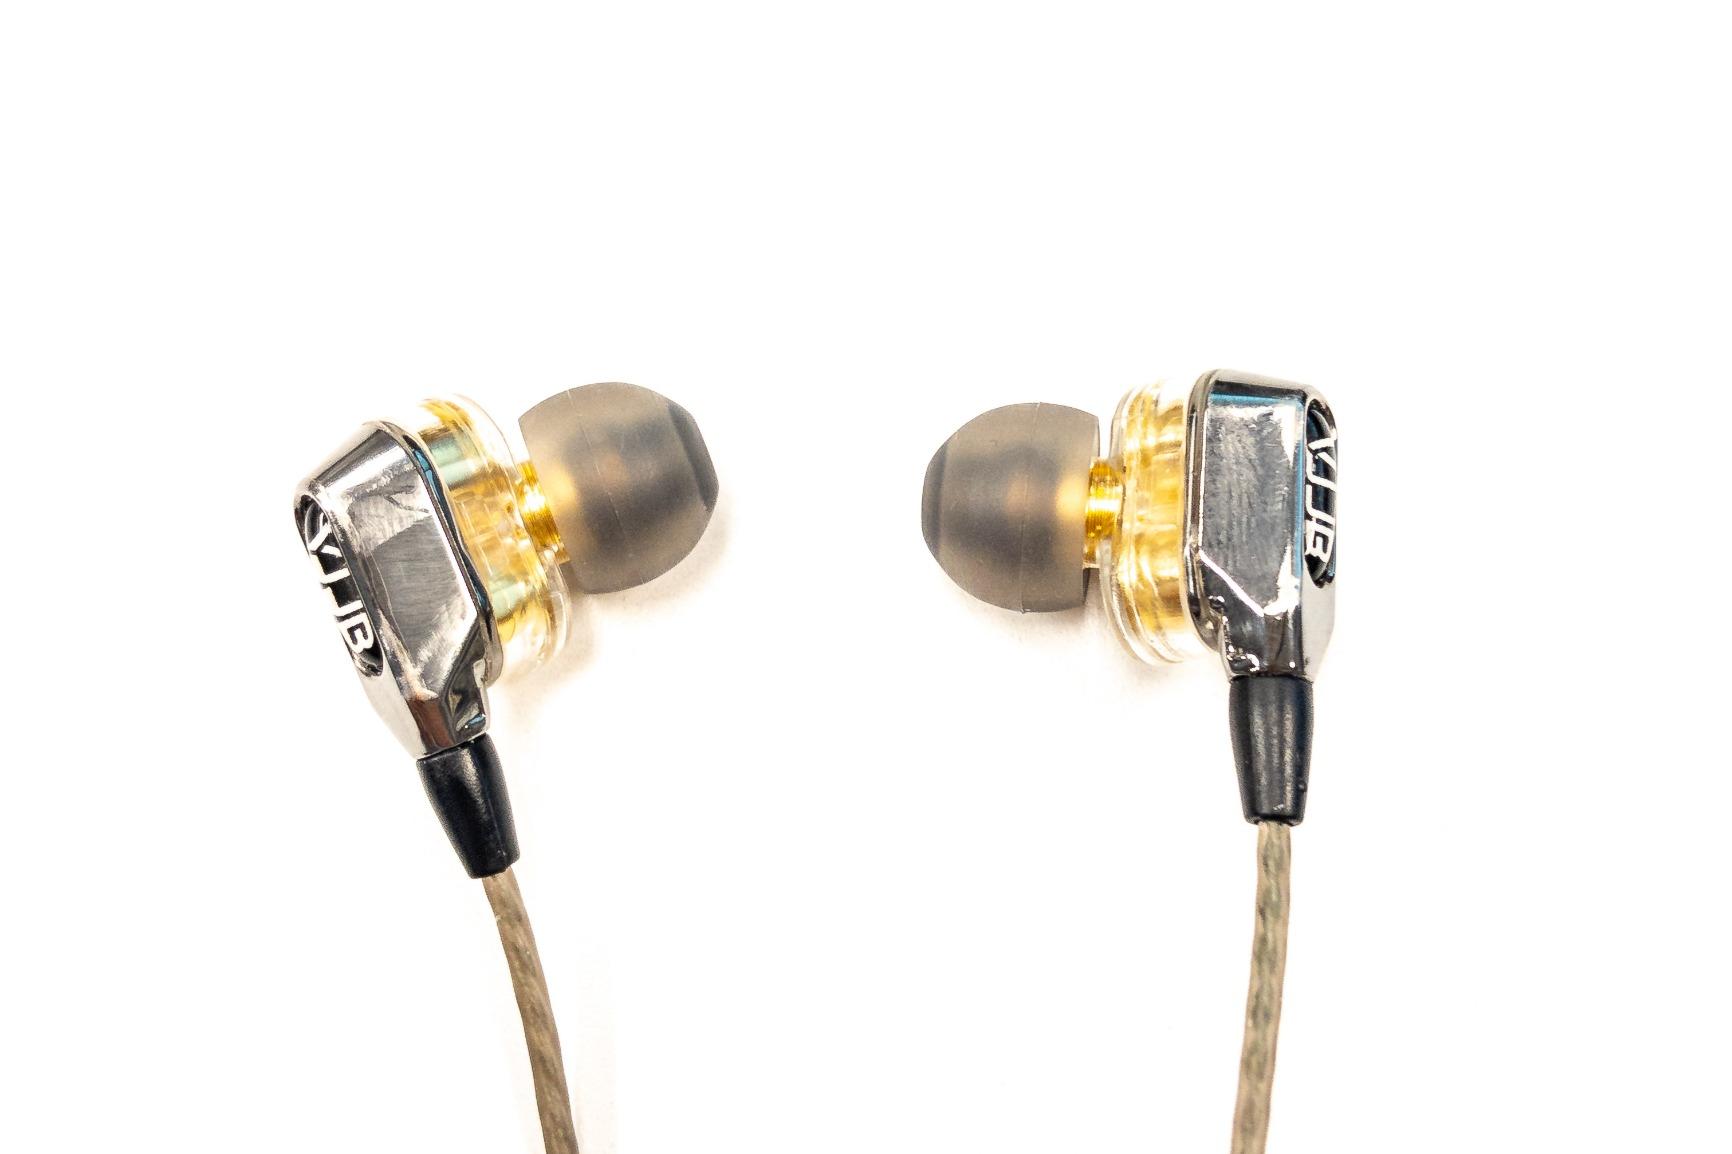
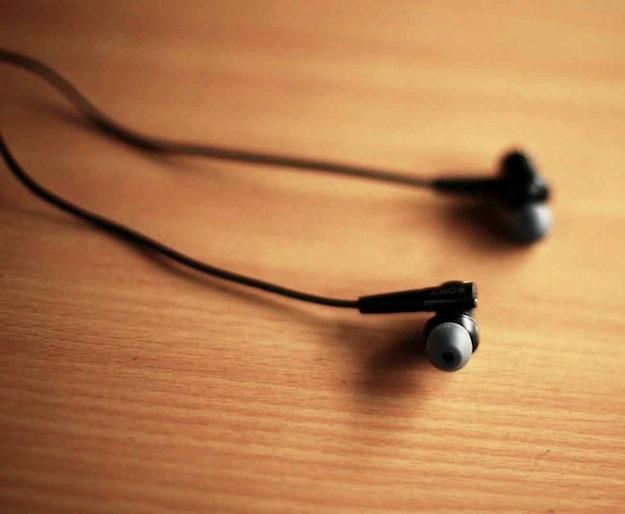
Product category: headphones
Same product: no